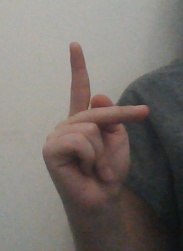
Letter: dha